Jean Curtius

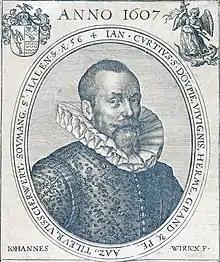
Jean Curtius in 1607

Jean Curtius, also known as Jean De Corte and Juan Curcio, called Curtius (1551 – July 12, 1628), was a Liégeois industrialist and manufacturer who obtained the monopoly on providing gunpowder to the Spanish army.